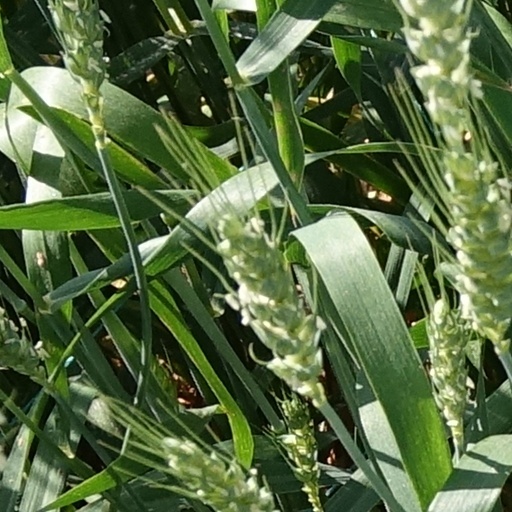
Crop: wheat